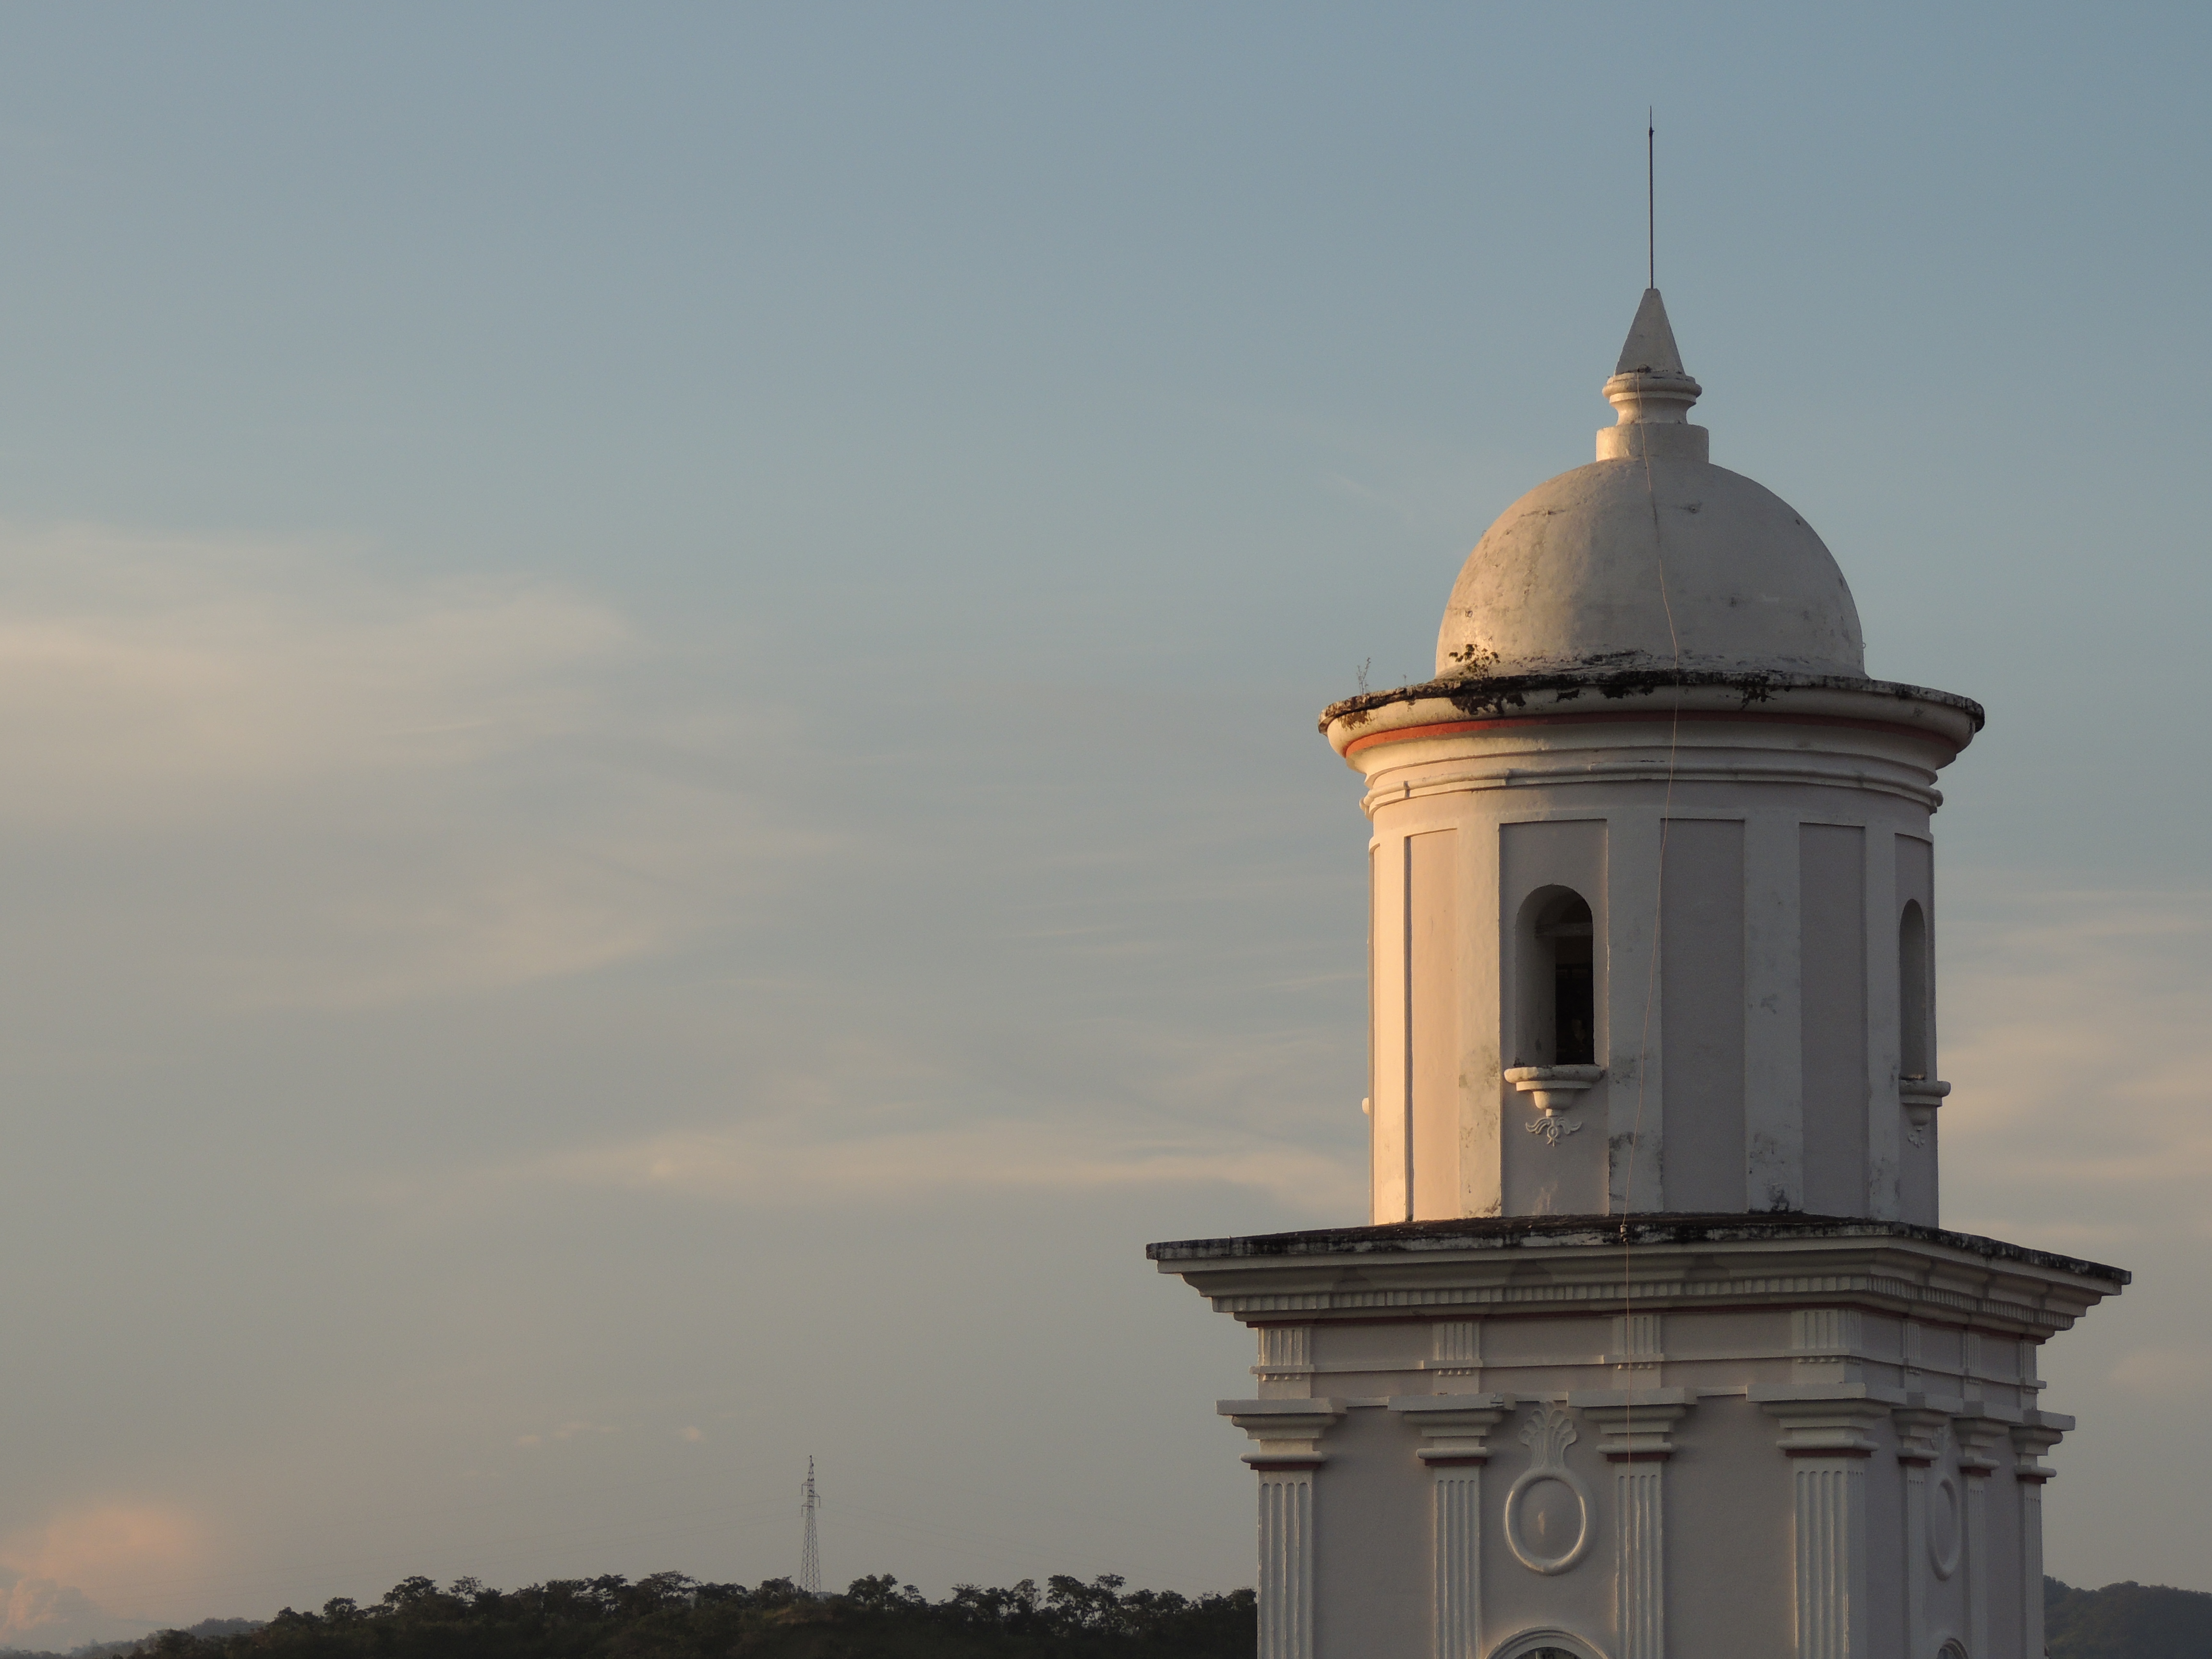
nature, landmark, sky, tower, dome, architecture, steeple, building, cloud, roof, evening, dusk, bell tower, place of worship, facade, beacon, city, classical architecture